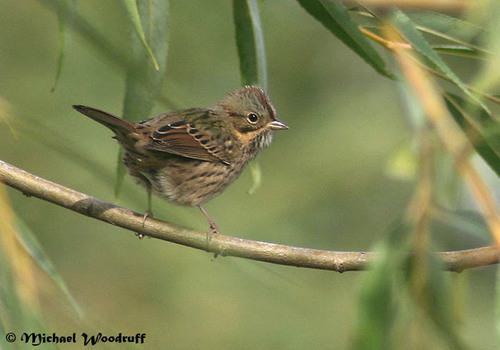
A photo of a lincoln sparrow